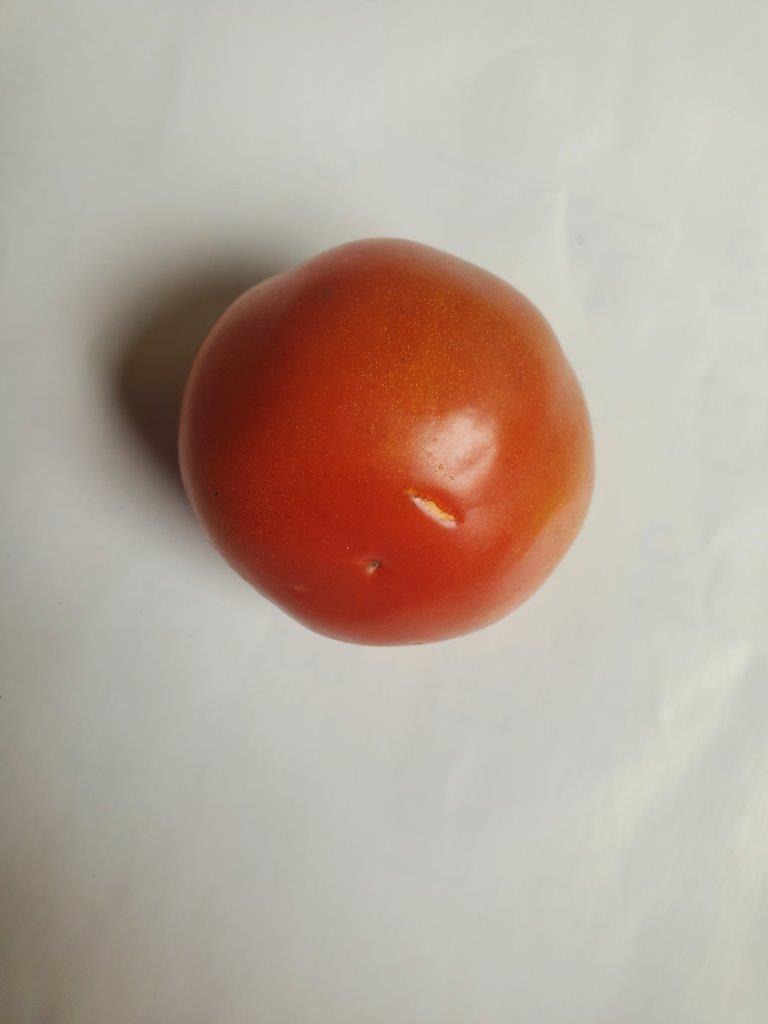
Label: Fresh